Kennebecasis Valley High School

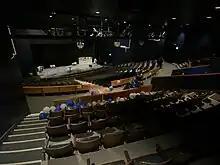
The Kennebecasis Valley High School theatre, as seen from the back row

Kennebecasis Valley High School started working on theatrical productions in 1975, the same year the school first opened. Its drama club was created and organized in October 1975, with its first production, Thornton Wilder's "Our Town", which would only be played to staff and students, scheduled for early November. However, the play was later delayed and rescheduled for "some time in January", the following year. Additionally, there were plans underway for the school's first musical production, "The King and I", which, following an assembly announcement in January 1976, attracted nearly 200 student volunteers, to be presented "some time in April or May". In January 1976, the production date was scheduled for "sometime in March". The musical, which ended up casting about 60 people, was presented through May 12–15, 1976, at the school's theatre.